Galicia (Spain)

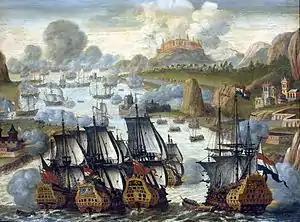
Battle of Vigo Bay, 23 October 1702

The establishment of the Santa Hermandad in 1480, and the Real Audiencia del Reino de Galicia in 1500—a tribunal and executive body directed by the Governor-Captain General as a direct representative of the King—implied initially the submission of the Kingdom to the Crown, after a century of unrest and fiscal insubordination. As a result, from 1480 to 1520 the Kingdom of Galicia contributed more than 10% of the total earnings of the Crown of Castille, including the Americas, well over its economic relevance. Like the rest of Spain, the 16th century was marked by population growth up to 1580, when the simultaneous wars with the Netherlands, France, and England hampered Galicia's Atlantic commerce, which consisted mostly in the exportation of sardines, wood, and some cattle and wine.